Tourism in Peru

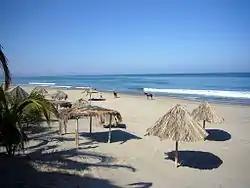
A beach in Máncora, Piura Region

Beachgoing in Peru is affected by fads: Beach homeowners moved from beach to beach resulting from the oversaturation of one beach. In previous years, the beach of Ancón was the most popular of Lima; it became oversaturated and beachgoers moved south of the city to the beaches of Punta Hermosa, San Bartolo, Santa Maria and Pucusana. In the last decade, these beaches have become oversaturated as well and beachgoers have moved further south to the development of Asia, which has now become extremely popular and is the primary beach destination for Limeans.